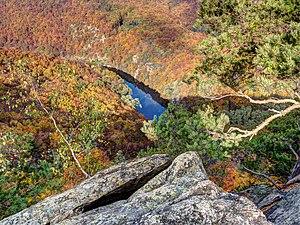
Le Parc national de Podyjí est un parc national situé dans la région de Moravie-du-Sud, en République tchèque. Adjacent au parc national autrichien Thayatal, sur la frontière, ils forment ensemble un parc international. En superficie, c'est avec ses 63 km² le plus petit des quatre parcs nationaux de la République tchèque. Il protège des forêts naturelles le long de la vallée de la rivière Dyje. L'état particulièrement bien conservé du biome du parc est cité comme étant unique en Europe centrale.